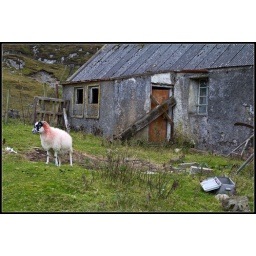
A solitary sheep standing in front of a run-down desolated croft building